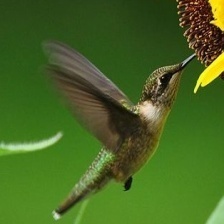
Species: RUBY THROATED HUMMINGBIRD
Scientific name: ARCHILOCHUS COLUBRIS
ImageNet parent category: hummingbird